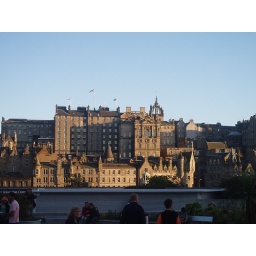
See! There IS sun &amp; blue sky in Scotland